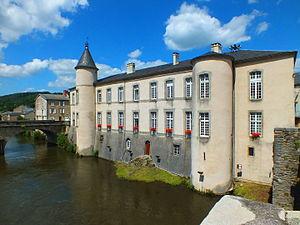
La mairie de Brassac
Brassac est une commune française, située aux portes du Sidobre dans le département du Tarn en région Occitanie.